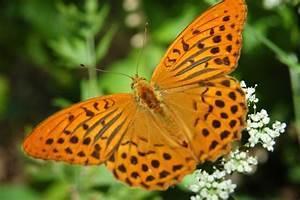
butterfly